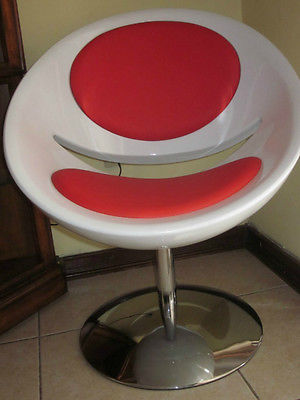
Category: chair